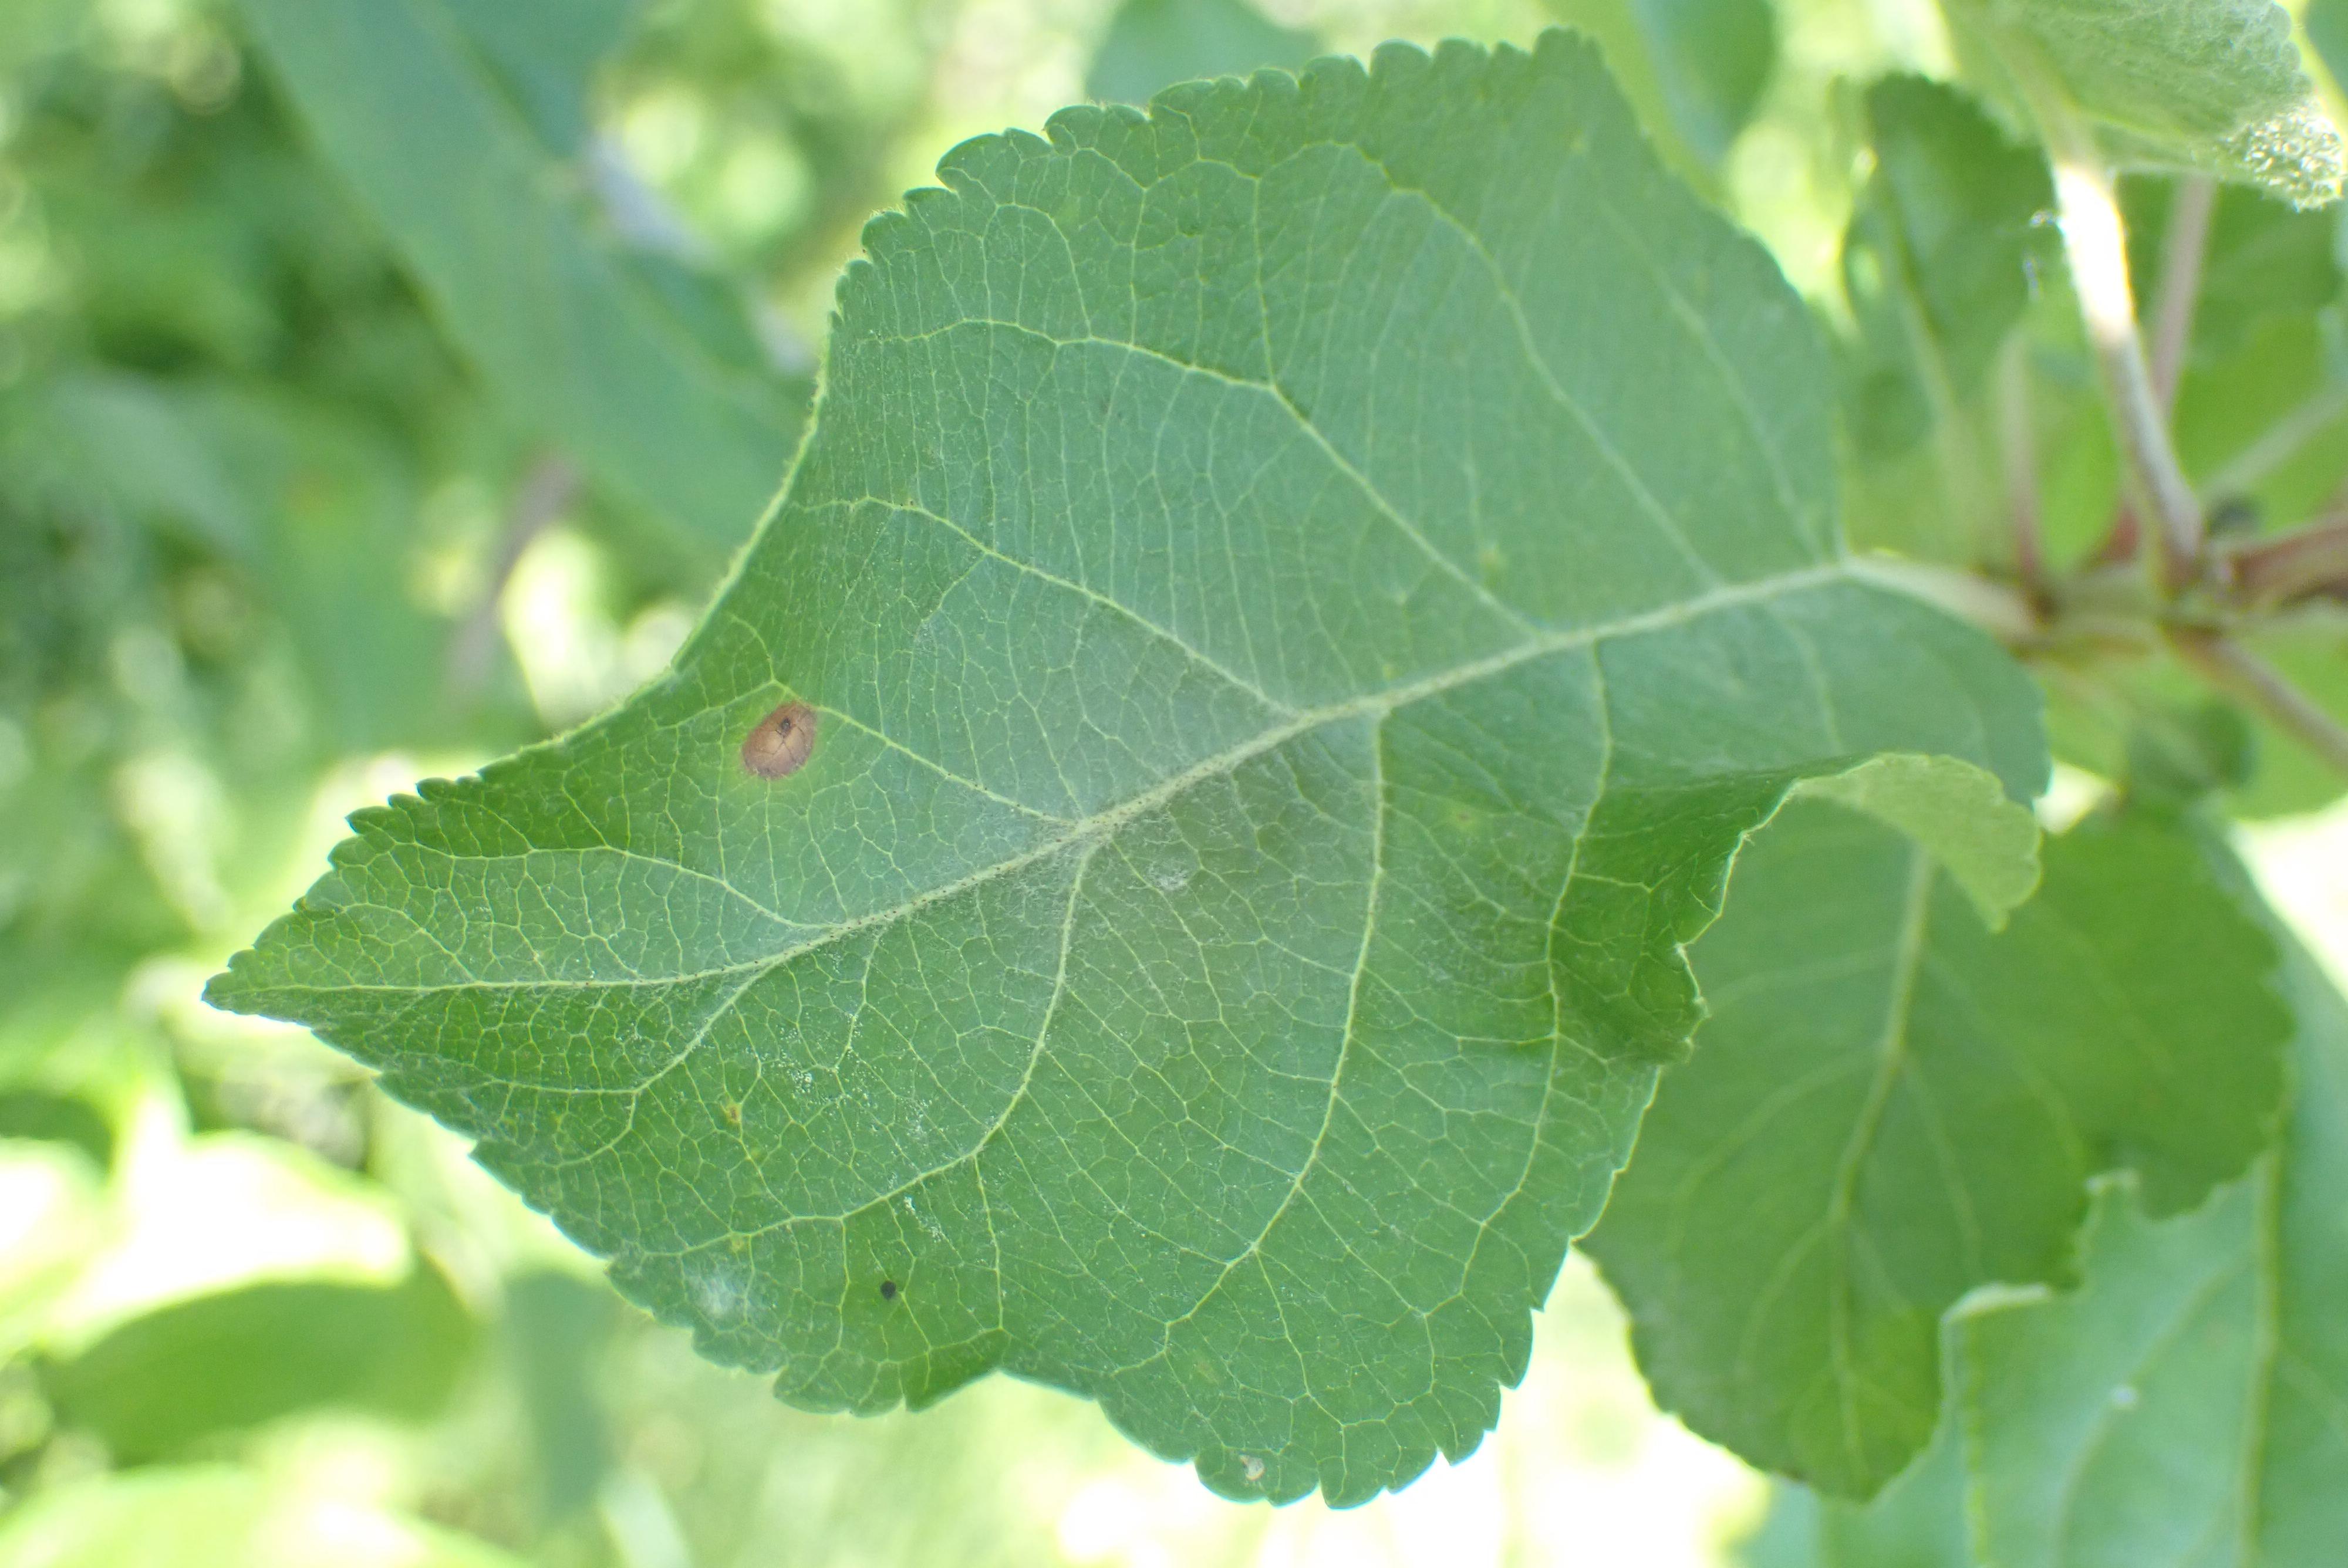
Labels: frog_eye_leaf_spot